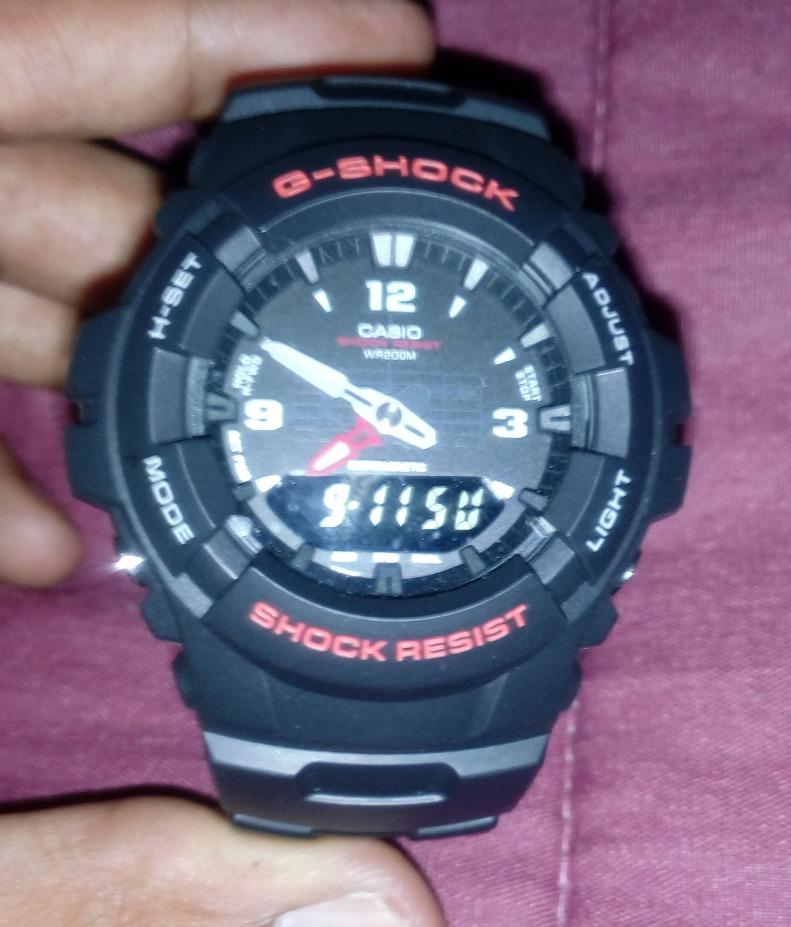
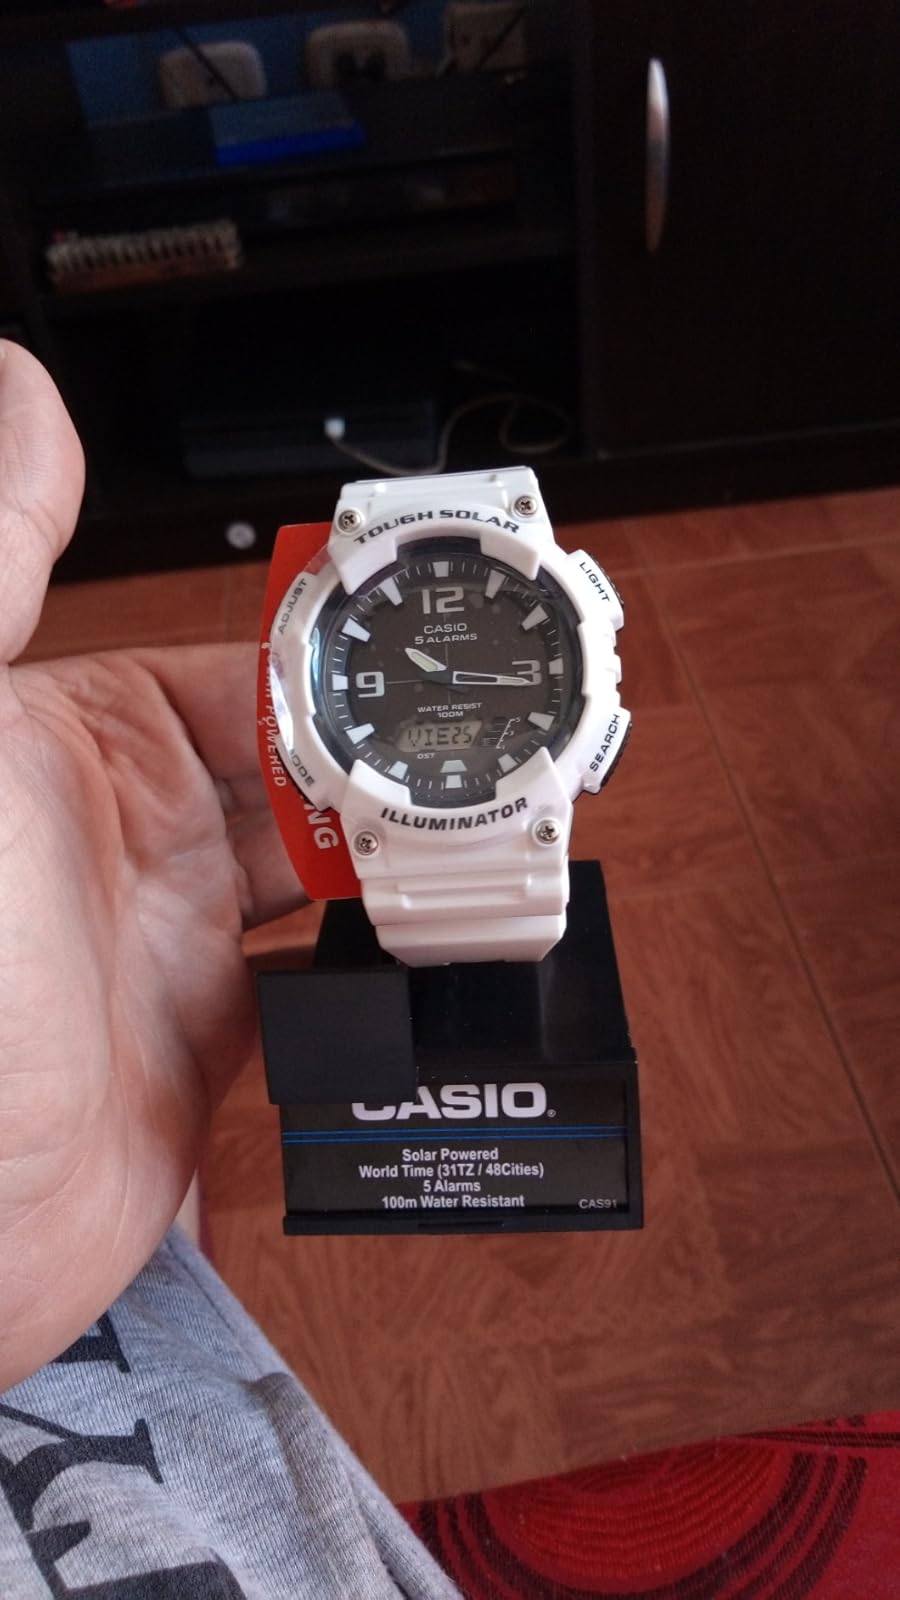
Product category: accessories_watch
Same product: no